Tsemah Junction

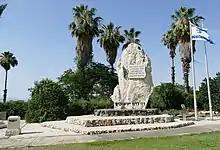
War Memorial at Tsemach Junction

Tsemah Junction ("Tzomet Tzemach") is a road junction at the southern tip of the Sea of Galilee, where Highway 90 continues along the western shore of the lake towards Tiberias, while Highway 92 splits off to follow the eastern shore. A few kilometres to the east Highway 98 branches off Highway 92 and climbs up to the Golan Heights plateau.